2016 League of Legends World Championship

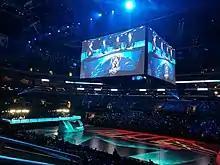
The Staples Center as used for the 2016 League of Legends World Championship finals.

The final lasted six hours and was played in front of a crowd of nearly 20,000 fans at the Staples Center in Los Angeles. A projection of the minimap which showed each team's map control was shown on the floor of the arena between the two teams. Most of the players for Samsung Galaxy (SSG) had never played in the finals before, while most members of SK Telecom (SKT) were returning members of the 2015 championship team. It was the first finals series in a "League of Legends" world championship to go the full five games.